Erlend Fuglum

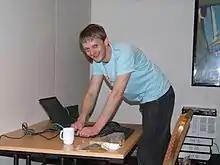
Erlend Fuglum in 2005

Erlend Fuglum (born 13 March 1978) is a Norwegian politician for the Centre Party.